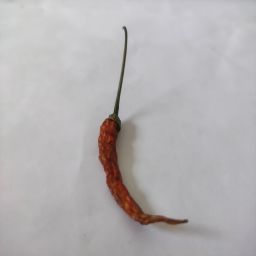
Crop: Chile Pepper
Quality: Dried